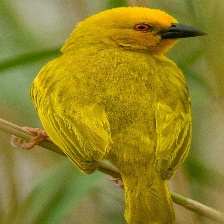
Species: EASTERN GOLDEN WEAVER
Scientific name: PLOCEUS SUBAUREUS